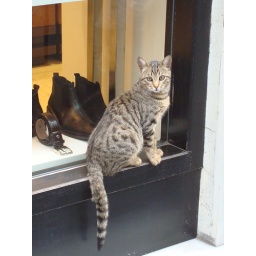
Random street cat in a window.